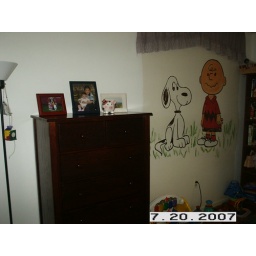
Yang Yang's room, we moved our bedroom furniture to Yang Yang's room, as Yang Yang's bed is in our room